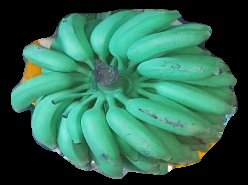
Variety: elakki-bale
Grade: grade2